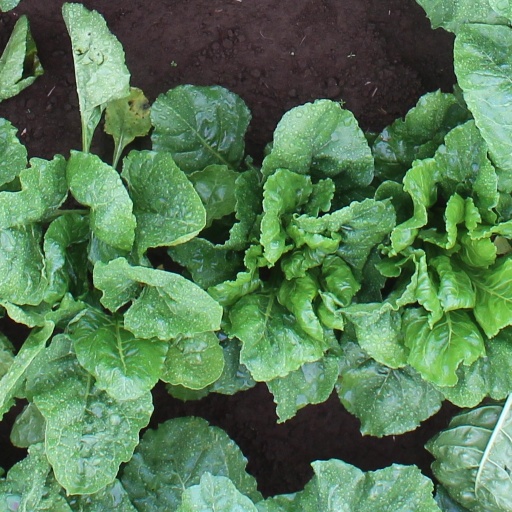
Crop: sugar beet